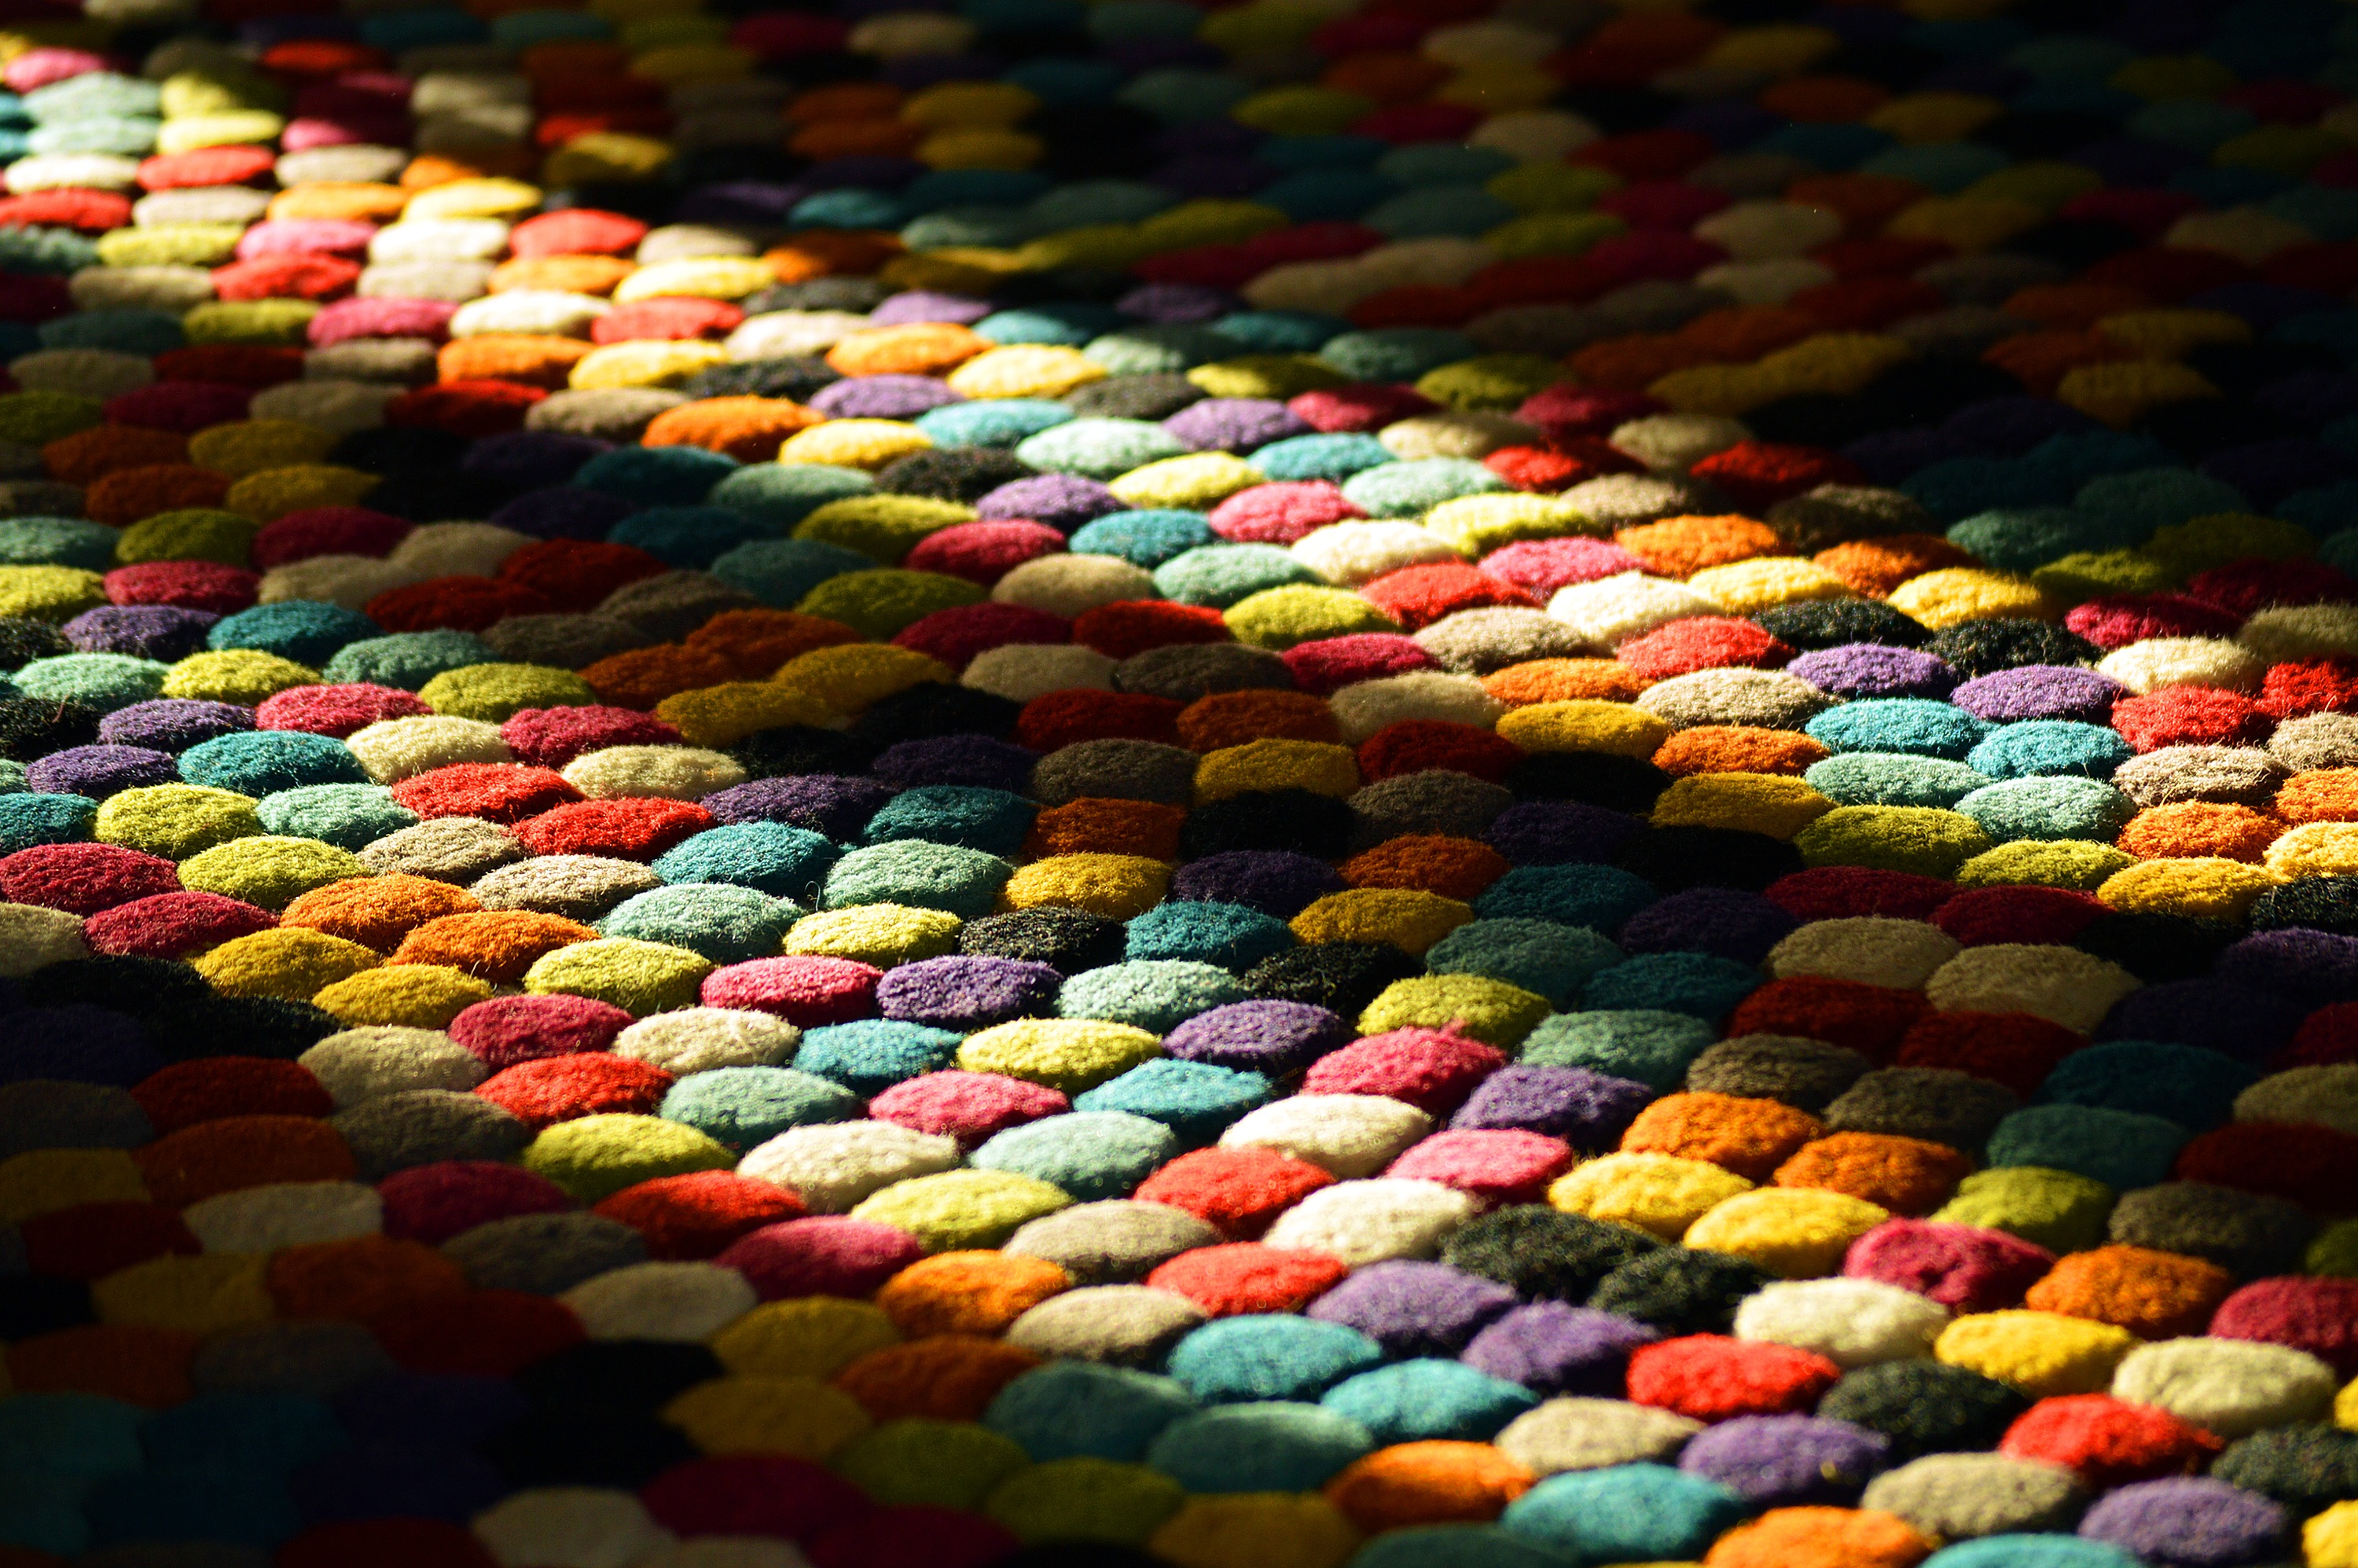
sunshine, retro, round, pattern, color, rug, yellow, toy, material, circle, thread, textile, art, rainbow, circular, carpet, flooring